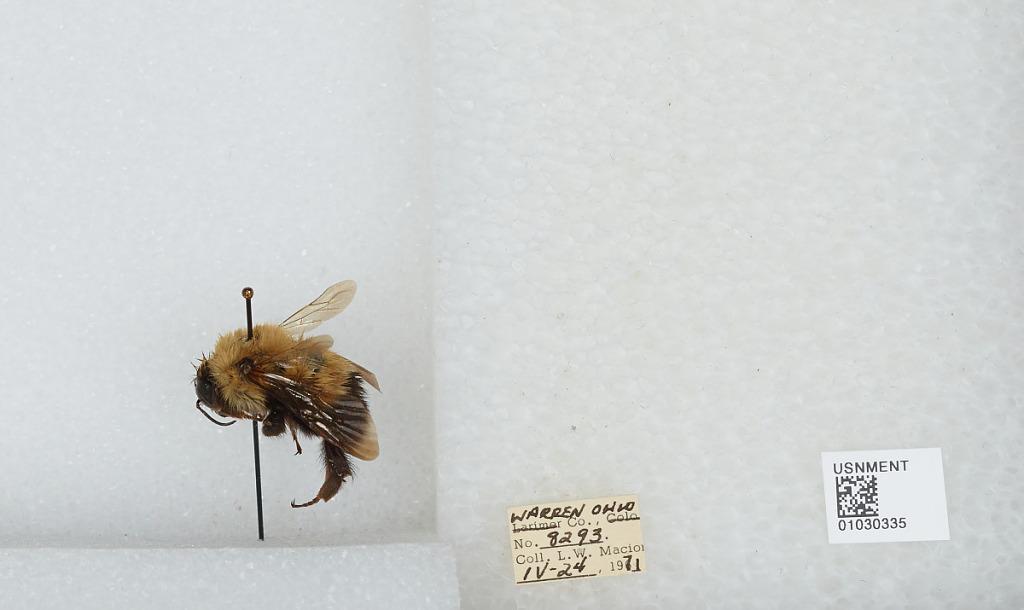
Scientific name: Bombus (Pyrobombus) perplexus Cresson
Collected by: L. Macior
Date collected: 1971-4-24
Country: United States
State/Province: Ohio
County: Warren
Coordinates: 39.4242, -84.1856